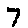
Label: 7